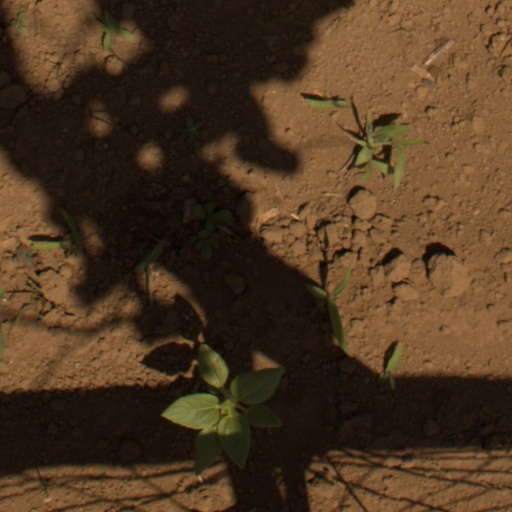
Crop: Jerusalem artichoke